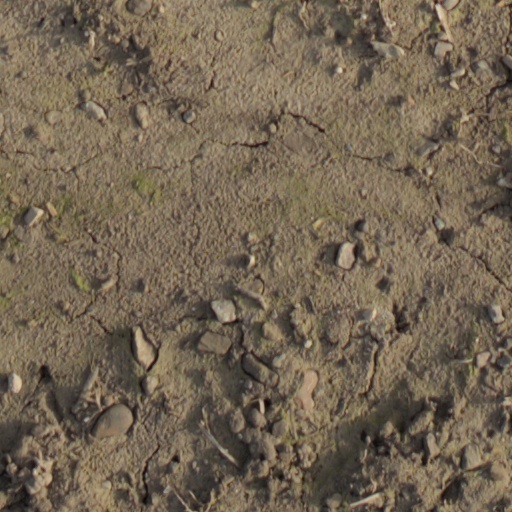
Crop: wheat